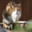
Label: cat